Zen

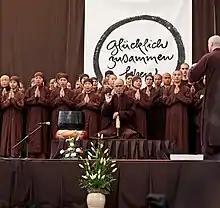
Thích Nhất Hạnh leading a namo avalokiteshvaraya chanting session with monastics from his Order of Interbeing, Germany 2010

Zen is deeply rooted in the teachings and doctrines of Mahāyāna Buddhism. Classic Zen texts, such as the "Platform sutra", contain numerous references to Mahāyāna sutras. According to Sharf, Zen monastics "are expected to become familiar with the classics of the Zen canon". A review of the early historical literature of early Zen clearly reveals that their authors were well versed in numerous Mahāyāna sūtras, as well as Mahayana Buddhist philosophy such as Madhyamaka.